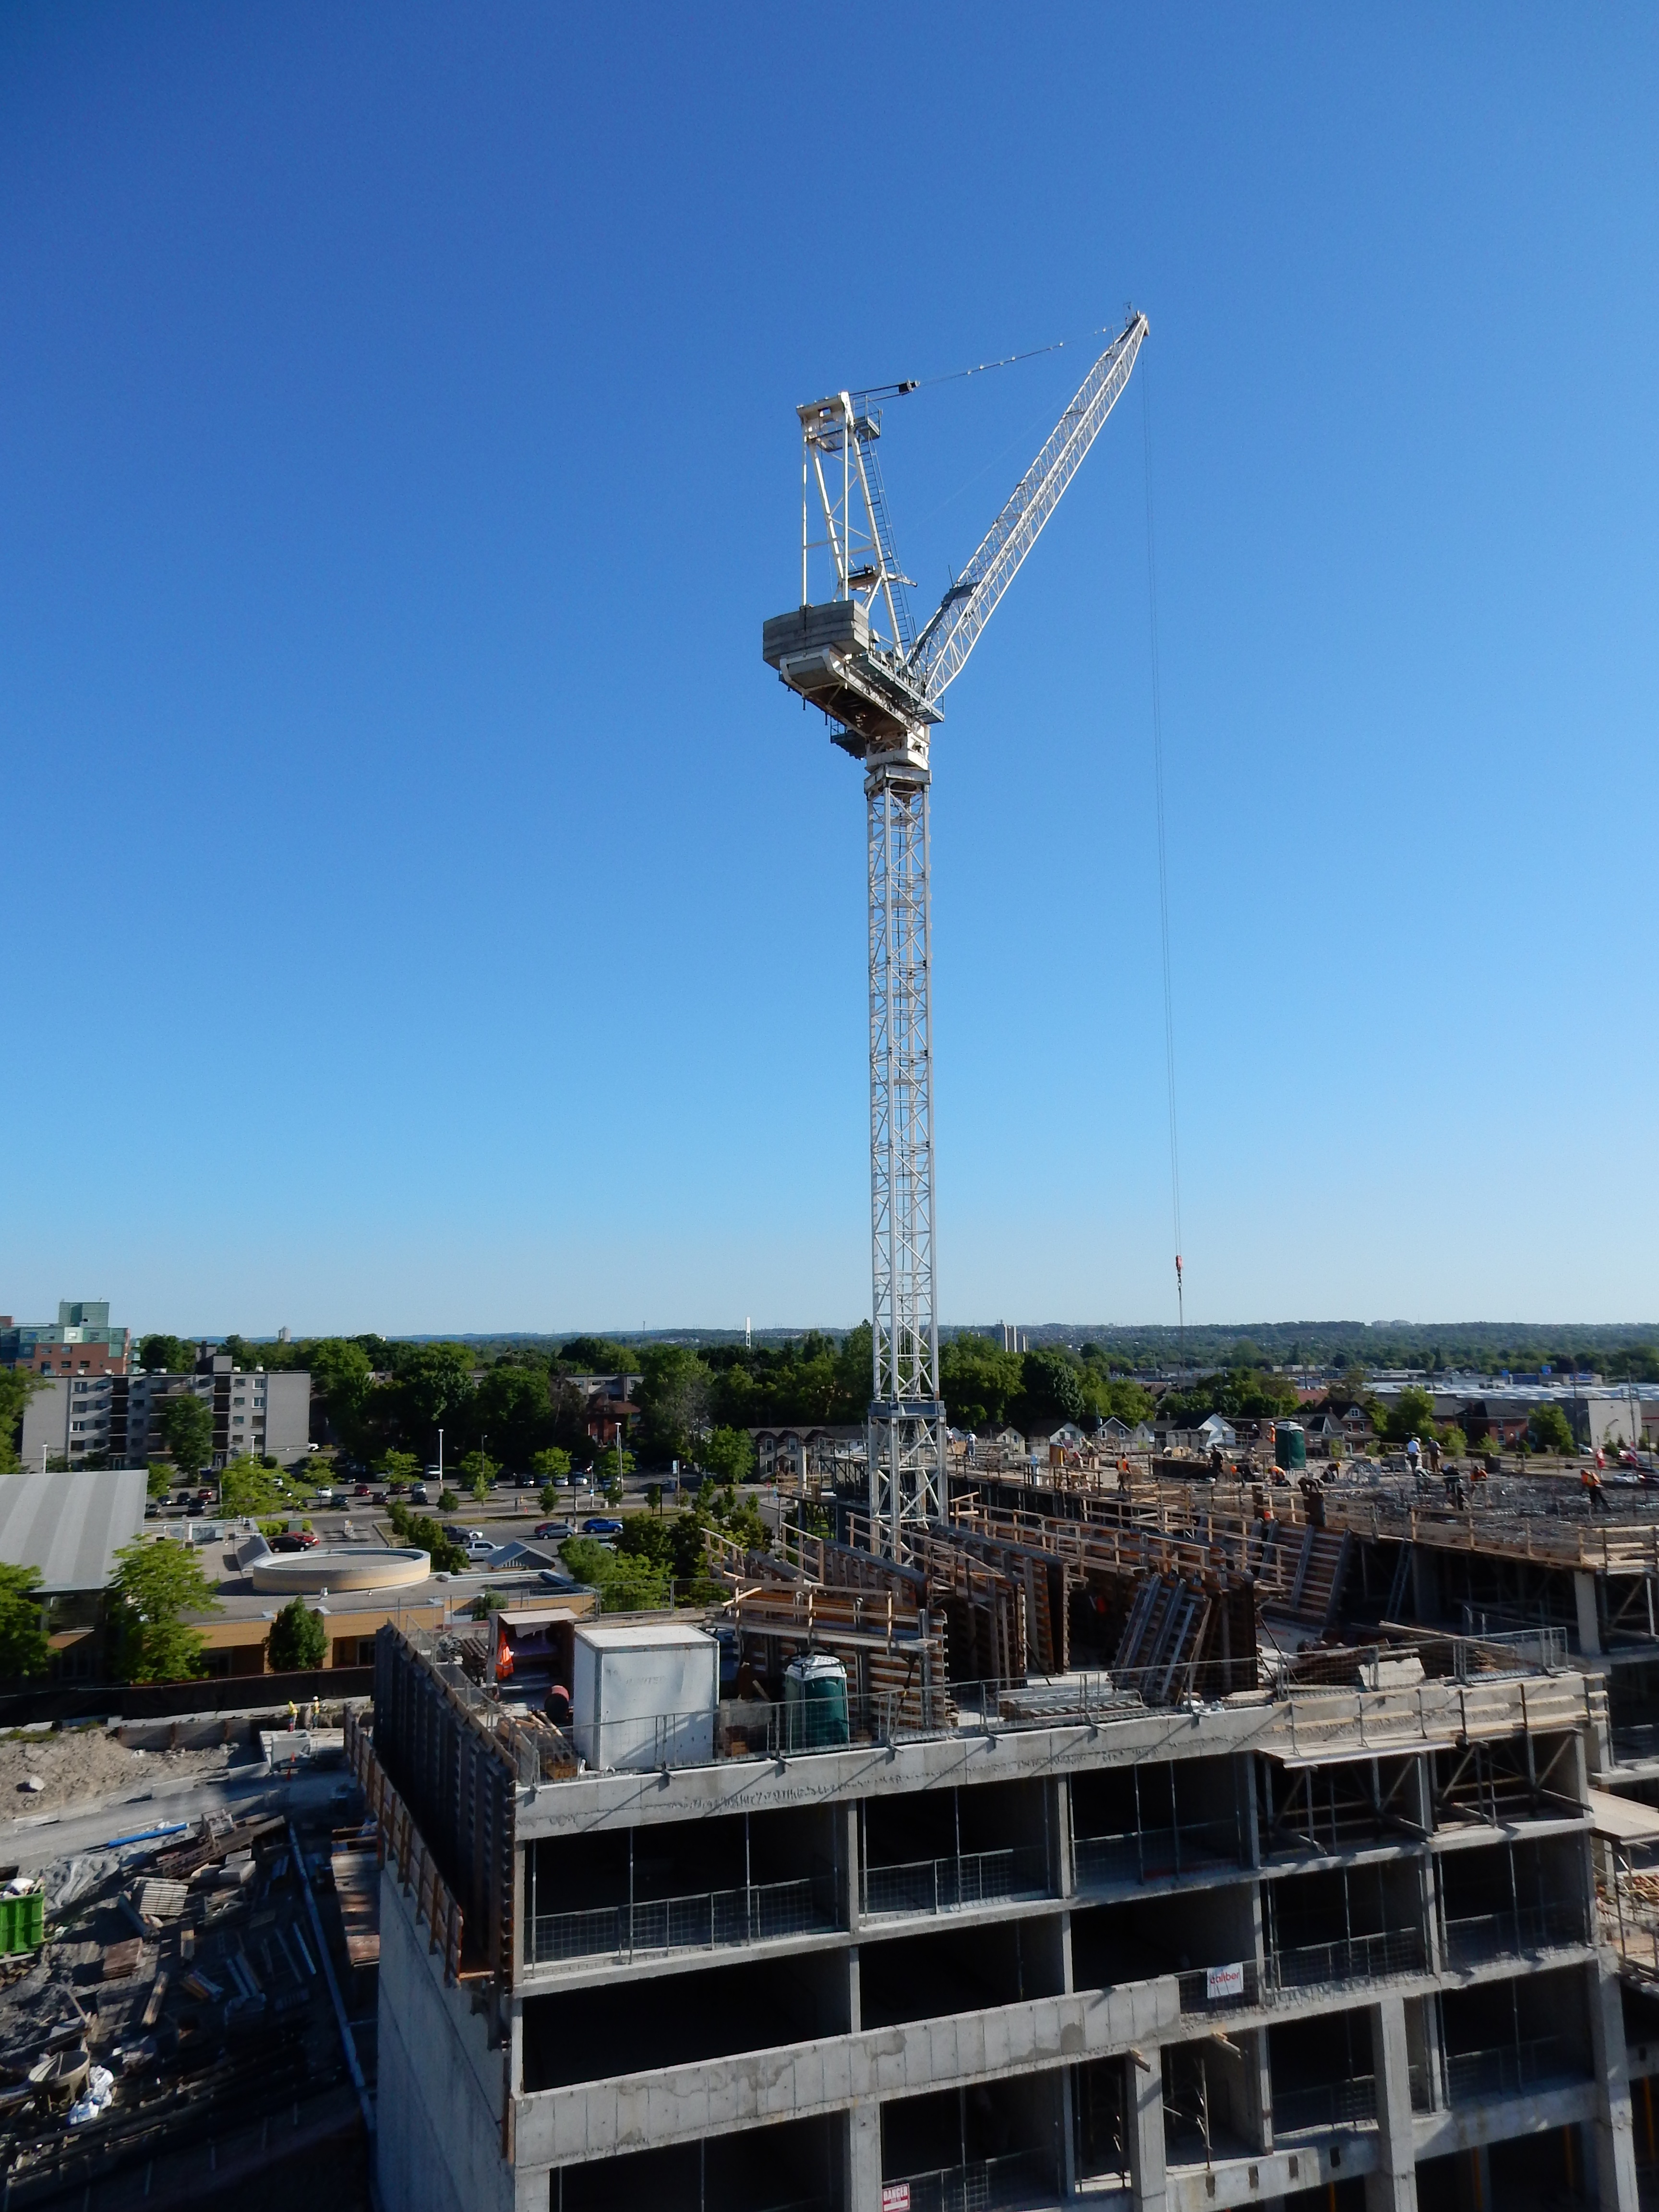
architecture, structure, sky, skyline, windmill, wind, building, city, urban, cityscape, steel, construction, high, vehicle, tower, mast, landmark, industrial, machine, blue, industry, business, modern, stadium, energy, engineering, build, crane, site, construction equipment